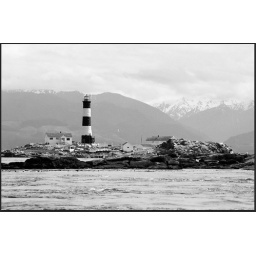
Lighthouse in the Strait of Juan de Fuca in black and white